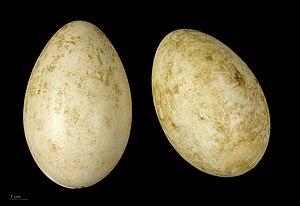
L'Oie à tête barrée ou oie tigrée, est une espèce d'oiseaux de la famille des Anatidae.